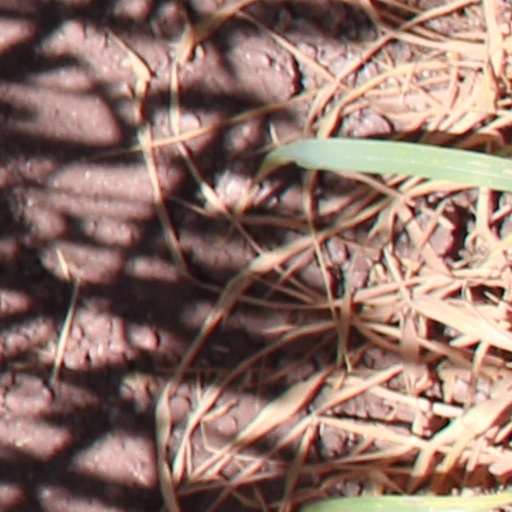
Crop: wheat